Thawi Bunyaket

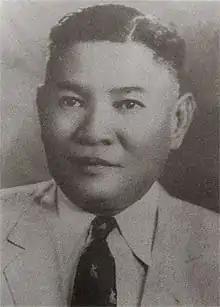
Thawi in 1940

Thawi Bunyaket (also spelt "Thawee Bunyaget"; , ; 10 November 1904 – 3 November 1971) was a Thai politician and the prime minister of Thailand for a short time from 31 August 1945, following the resignation of Khuang Aphaiwong until his resignation, to his own resignation on 17 September 1945.